Celebrity Eclipse

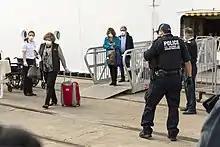
"Celebrity Eclipse" at the Port of San Diego disembarking her final passengers in April 2020 during the COVID-19 pandemic

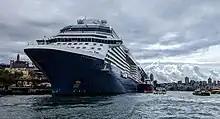
Celebrity Eclipse at Circular Quay, Sydney

Passengers began disembarking from the ship in San Diego on 30 March 2020 after her last sailing. In April, allegations surfaced that the ship had failed to protect passengers from known cases of COVID-19. Passengers and crew had tested positive despite Celebrity's original public denials of any cases on board. One man died in the United States four days after returning home in the United States and his wife also tested positive. Another passenger, an 83-year-old man, was reported dead in Queensland, Australia, on 18 April.